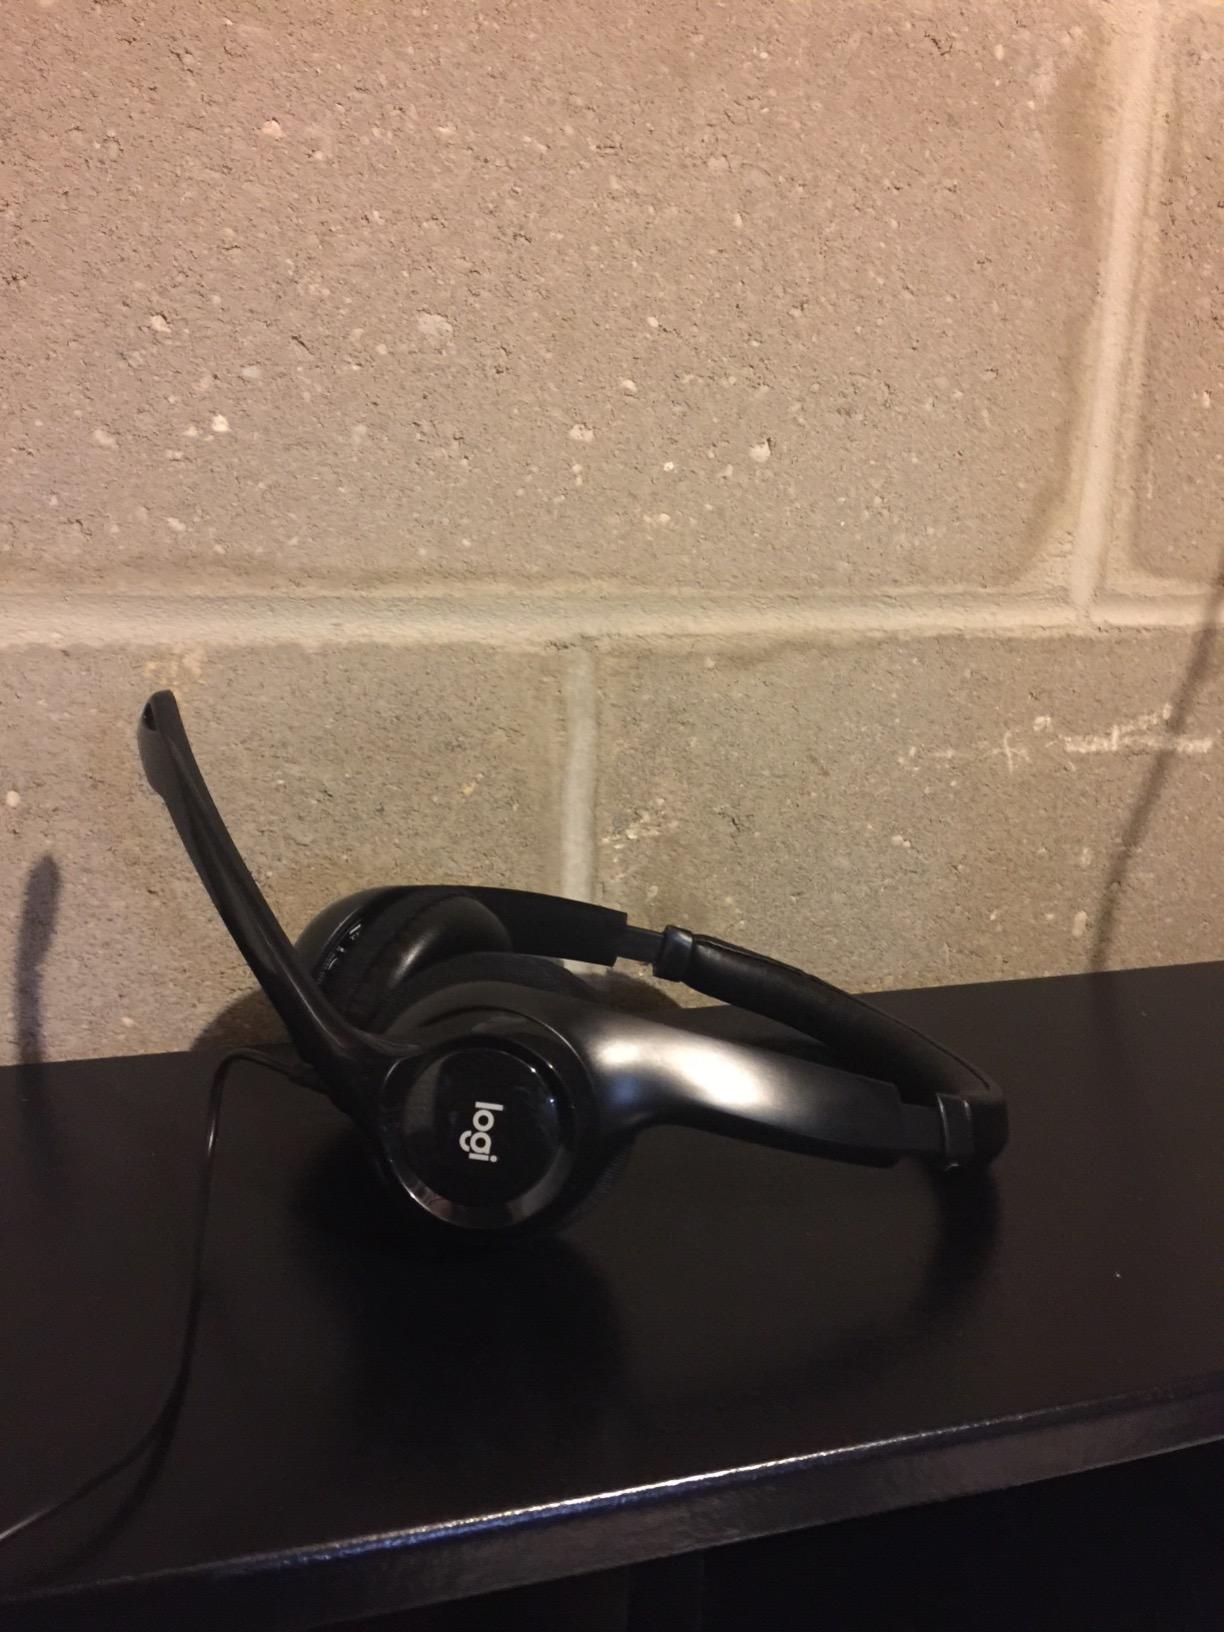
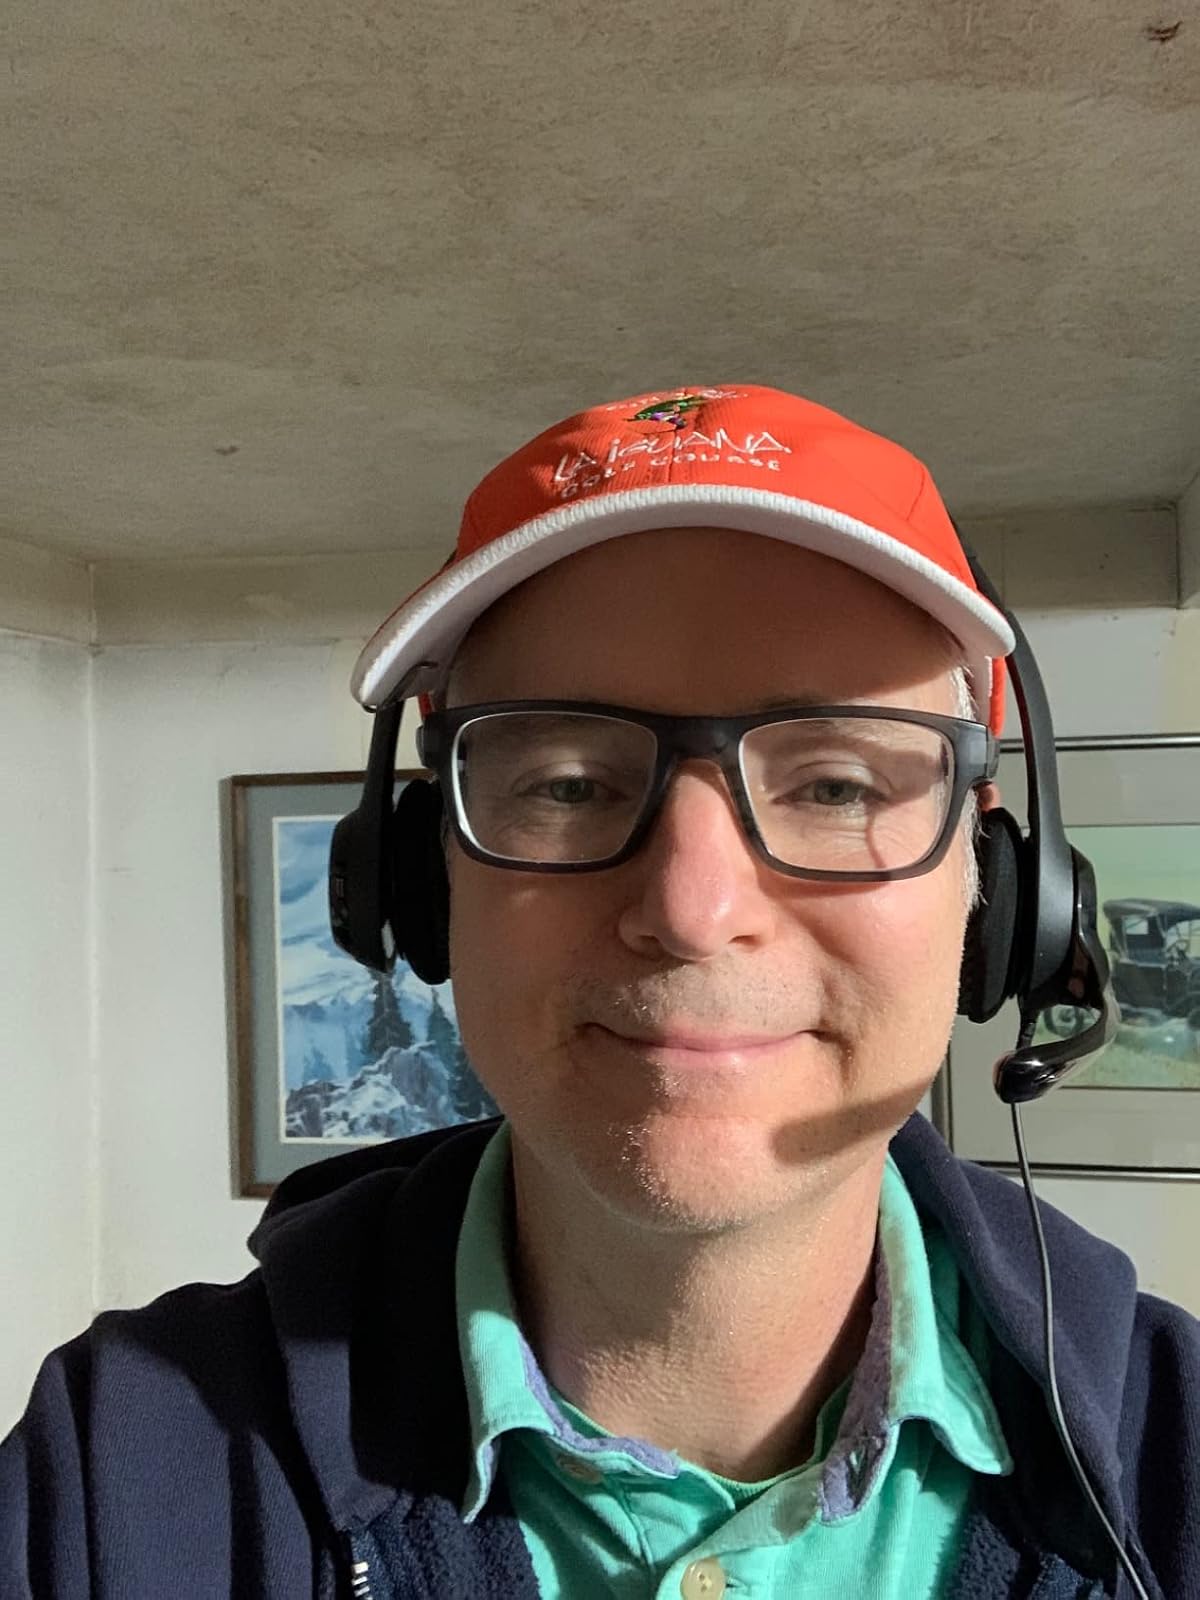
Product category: headphones
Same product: yes